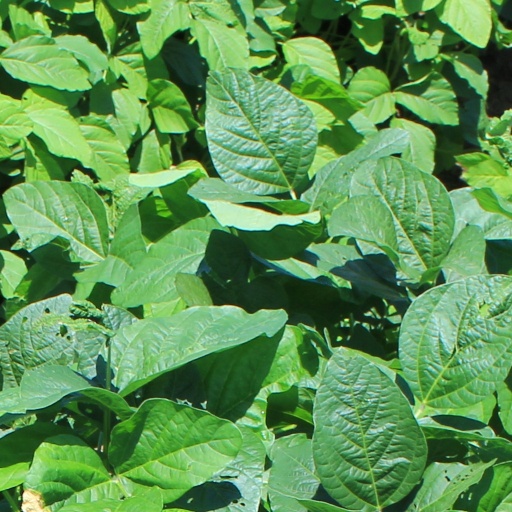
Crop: soybean